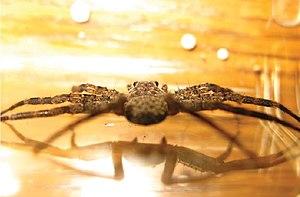
Selenops bifurcatus est une espèce d'araignées aranéomorphes de la famille des Selenopidae.
Selenops brachycephalus est une espèce d'araignées aranéomorphes de la famille des Selenopidae.